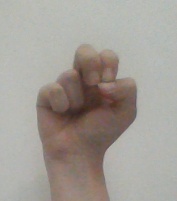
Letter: gaaf